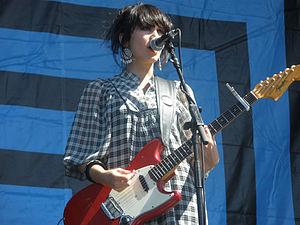
Howling Bells est un groupe de rock indépendant australien, originaire de Sydney. Il est basé en Angleterre, et formé principalement d'anciens membres de Waikiki. Le style musical s'apparente plutôt au folk rock et rock indépendant. Le premier témoignage musical du groupe s'intitule Howling Bells, sorti le 8 mai 2006 sur le label Bella Union.